Yarm

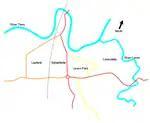
A map of Yarm showing main roads and estates

Yarm is bordered by two rivers, the River Tees to the north, and the River Leven to the east. The Leven is a tributary of the Tees. Yarm was once the highest port on the Tees.